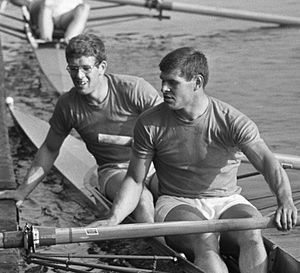
Freek van de Graaff
Freek van de Graaf (forrest) med Bobbie van de Graaff (1967)
"Frederik Robbert ""Freek"" van de Graaff var en hollandsk roer.